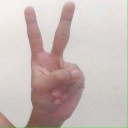
अक्षर: क